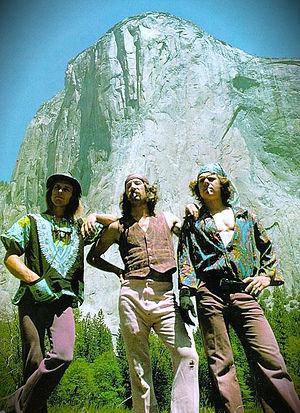
Billy Westbay, Jim Bridwell, et John Long après la première ascension en une journée du Nose en 1975. Reprise pour illustrer le portail Alpinisme et Escalade
The Nose est une voie d'escalade à El Capitan dans la Vallée de Yosemite aux États-Unis. Elle se situe sur l'éperon rocheux entre les face sud-est et sud ouest, sur une paroi granitique verticale et monolithique de près de 1 000 mètres. C'est l'une des plus célèbres grandes voies d'escalade du monde.